Sebastopol Monument

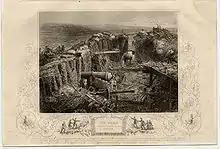
Photo of the Great Redan after abandoned by the Russians by James Robertson

Captain William Parker was born in Lawrencetown, Halifax County, Nova Scotia, was educated at the Horton Academy, and obtained a commission in October 1839. He was gazetted as Ensign to the same regiment in which his father had obtained his company, and was for a short time stationed at Halifax. He was a member of the Saint George's Society. In February 1843, Parker became Lieutenant, and was transferred to the Seventy-eighth Highlanders. For twelve years he served in India, and was promoted as Captain to the Seventy-seventh Regiment in January 1855. He enjoyed this rank for only a few months.